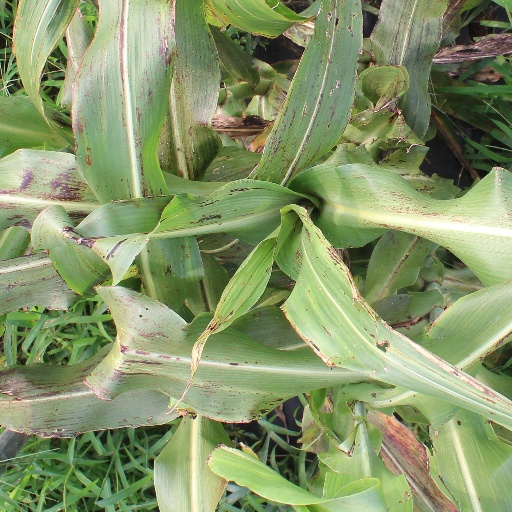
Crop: sorghum